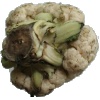
Label: cauliflower